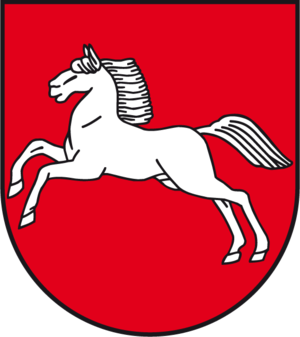
Fristaten Braunschweig
Våben.
Fristaten Braunschweig var en tysk stat i Weimarrepublikken, en periode i mellemkrigstiden, da Tyskland havde en skvag demokratisk forfatning og var organiseret som en forbundsstat. Fristaten opstod i 1918 kølvandet på novemberrevolutionen, og var efterfølgeren til hertugdømmet Braunschweig. Den ophørte de facto med at eksistere i 1933 under nationalsocialismens magtovertagelse, men eksisterede formelt indtil slutningen af 2. verdenskrig i 1945.